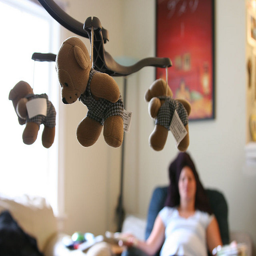
A mobile with teddy bears is in the foreground while a woman looks on in the distance.
a baby mobile with little bears on it
A woman sitting in a chair near a teddy bear carousel.
A woman is looking at a baby mobile.
A pregnant lady sits in a chair in the background and there is a baby crib mobile in the foreground